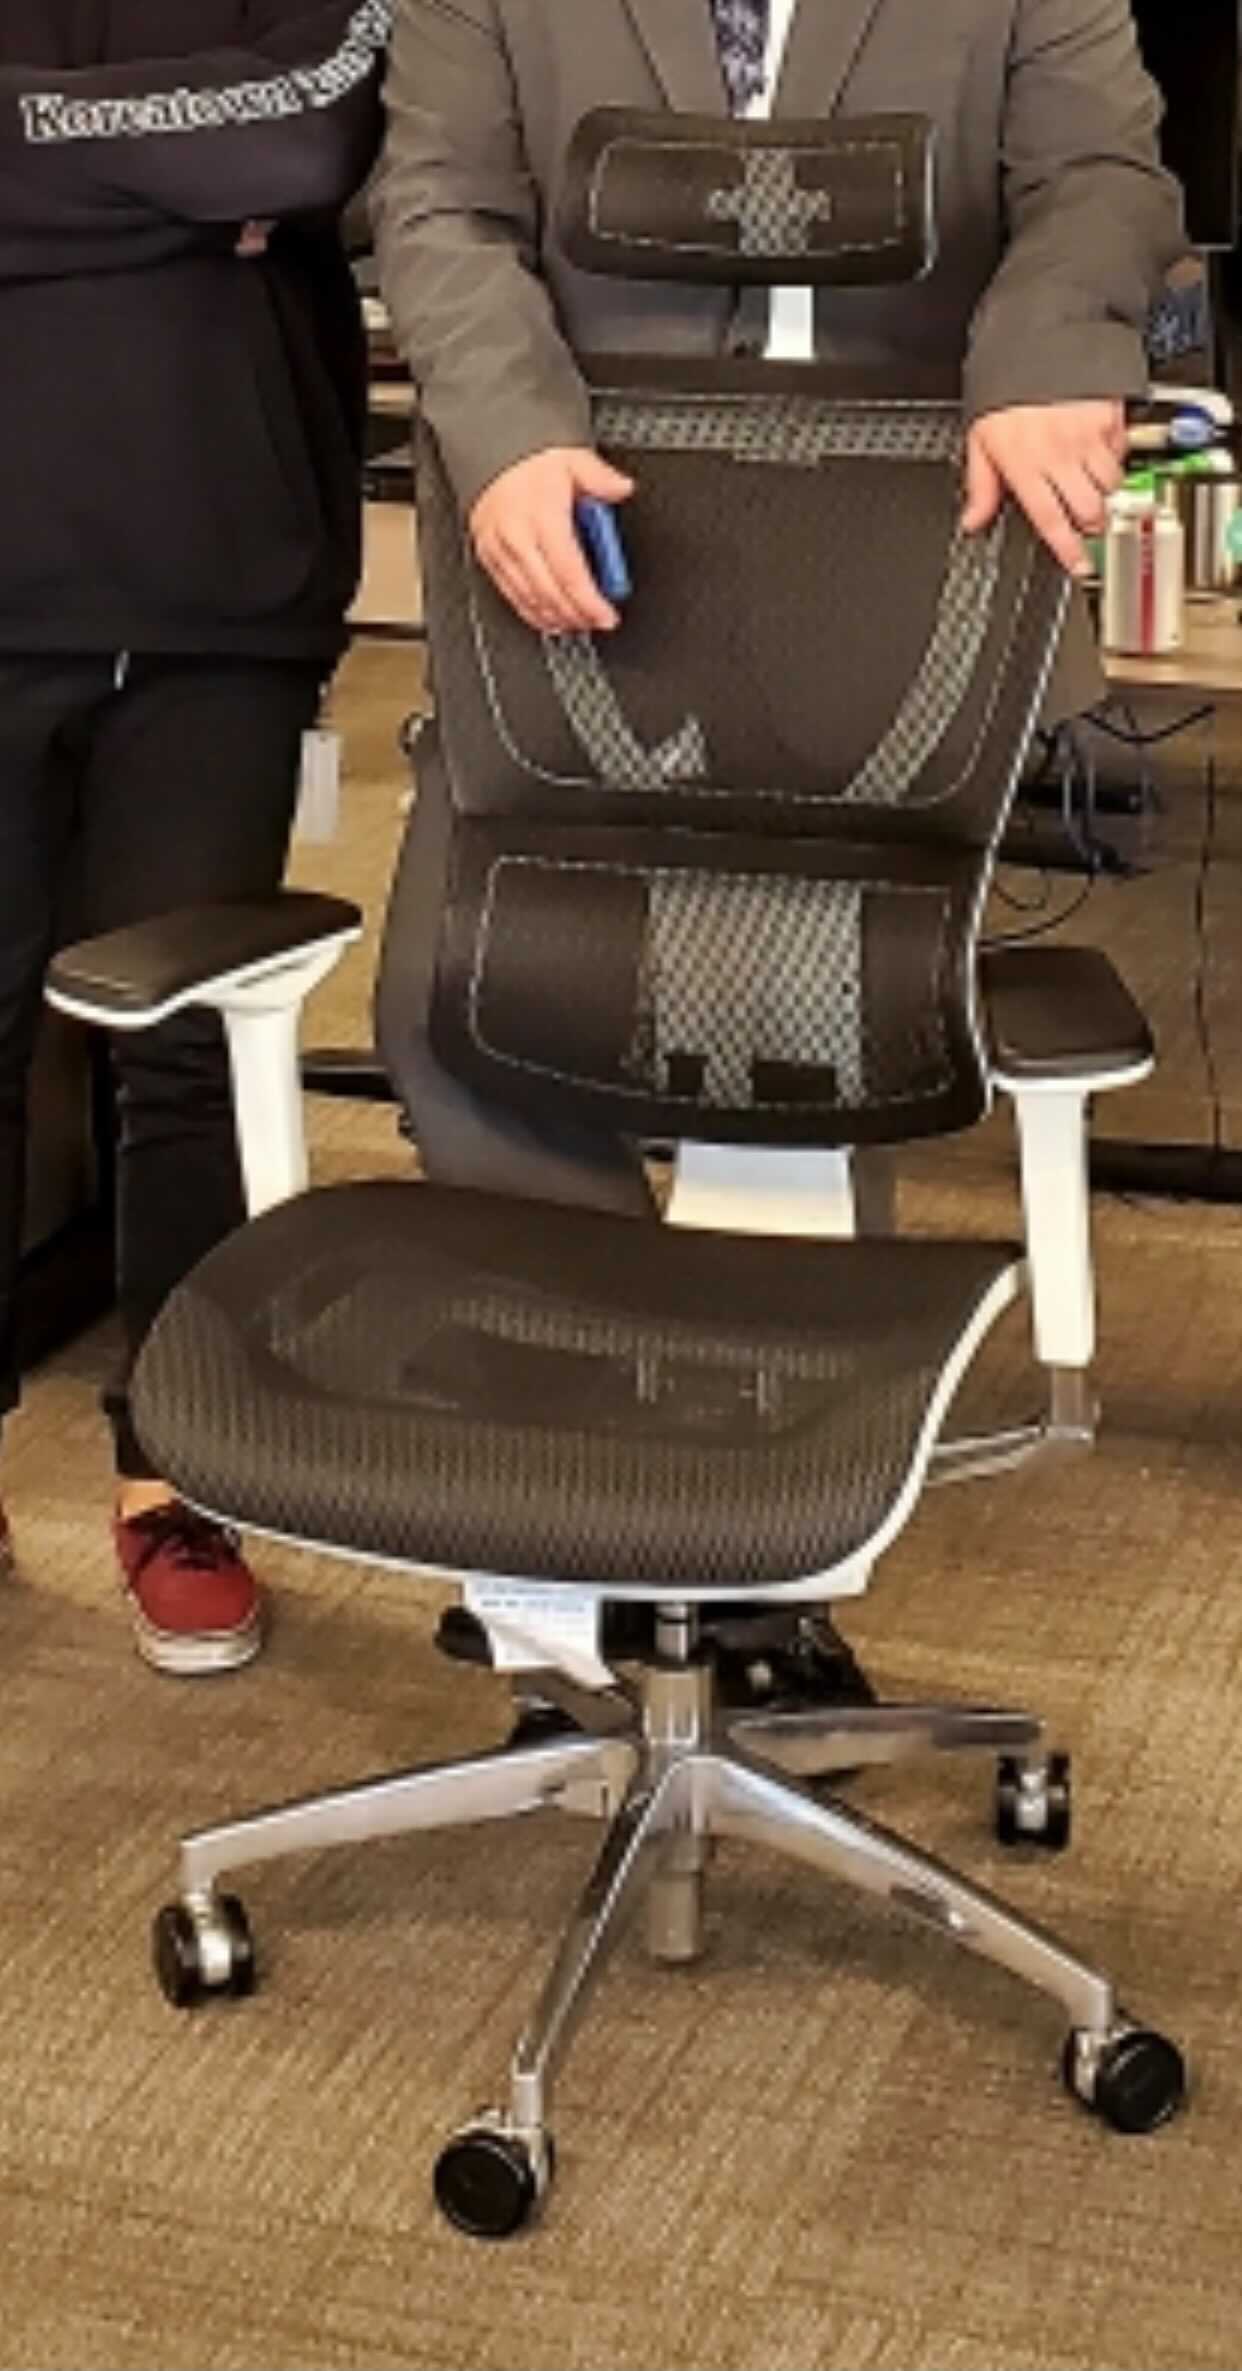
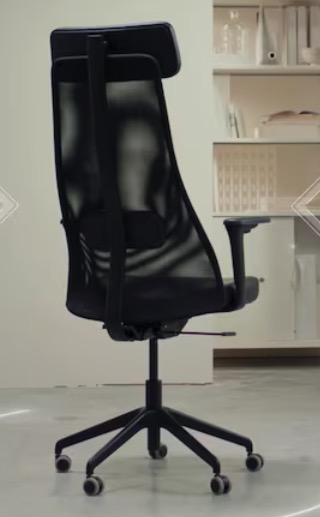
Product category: items_chair
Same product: no